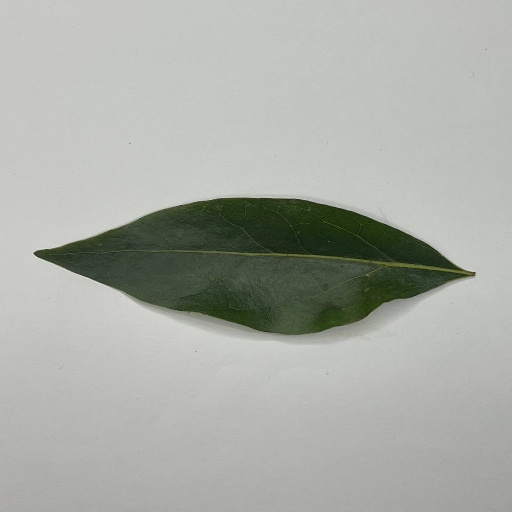
Species: Camphor
Leaf condition: Healthy Leaf